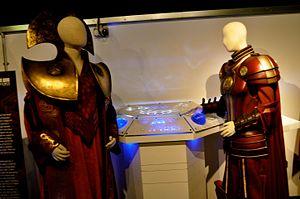
Gallifrey est une planète fictive de la série télévisée de science-fiction britannique Doctor Who. Elle constitue le monde d'origine du Docteur, du Maître ainsi que des autres Seigneurs du Temps.